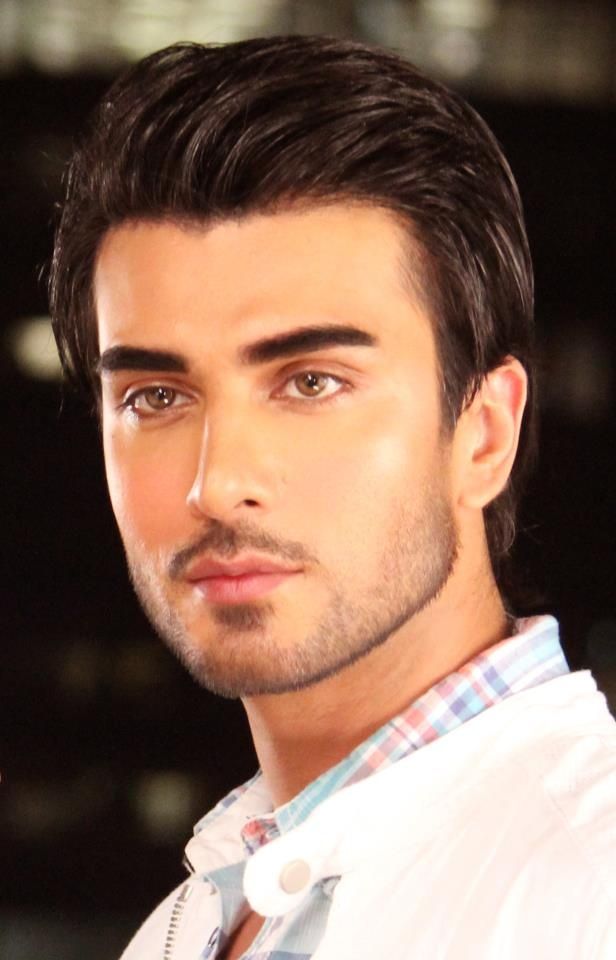
Gender: men